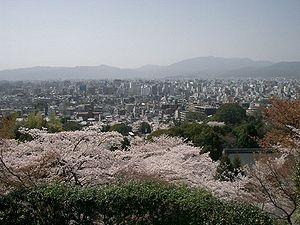
Le Keihanshin est une région métropolitaine constituée de la conurbation des villes de Kyōto, Ōsaka et Kōbe, les trois villes les plus peuplées de la région du Kansai. Elle couvre la majorité des zones les plus denses de cette région et comprend 19,34 millions d'habitants sur une superficie de 13 033 km². Elle fait partie de la mégalopole japonaise.